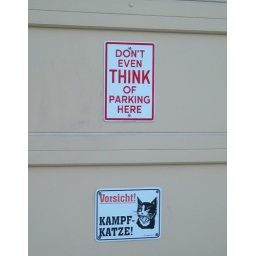
The [lower] sign on this garage door reads &amp;quot;Caution! Fighting cat!&amp;quot;. Might be another German in San Francisco...